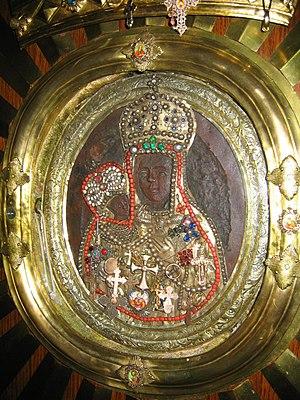
L'icône orthodoxe de la Mère de Dieu de Lesna en Normandie.